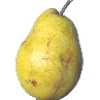
Label: Pear Monster 1